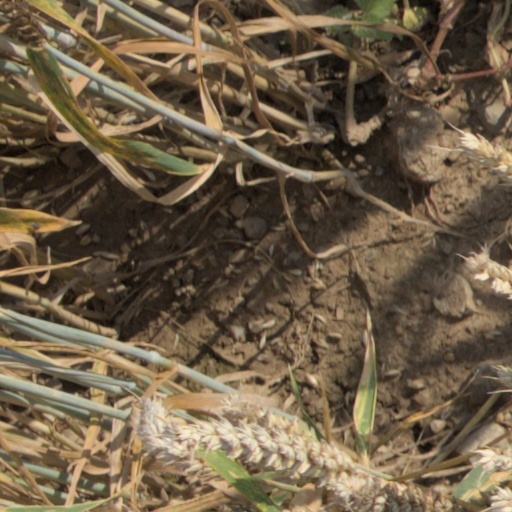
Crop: wheat